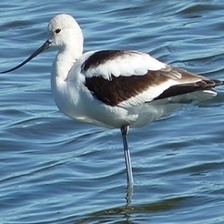
Species: AMERICAN AVOCET
Scientific name: PSITTACULA EUPATRIA